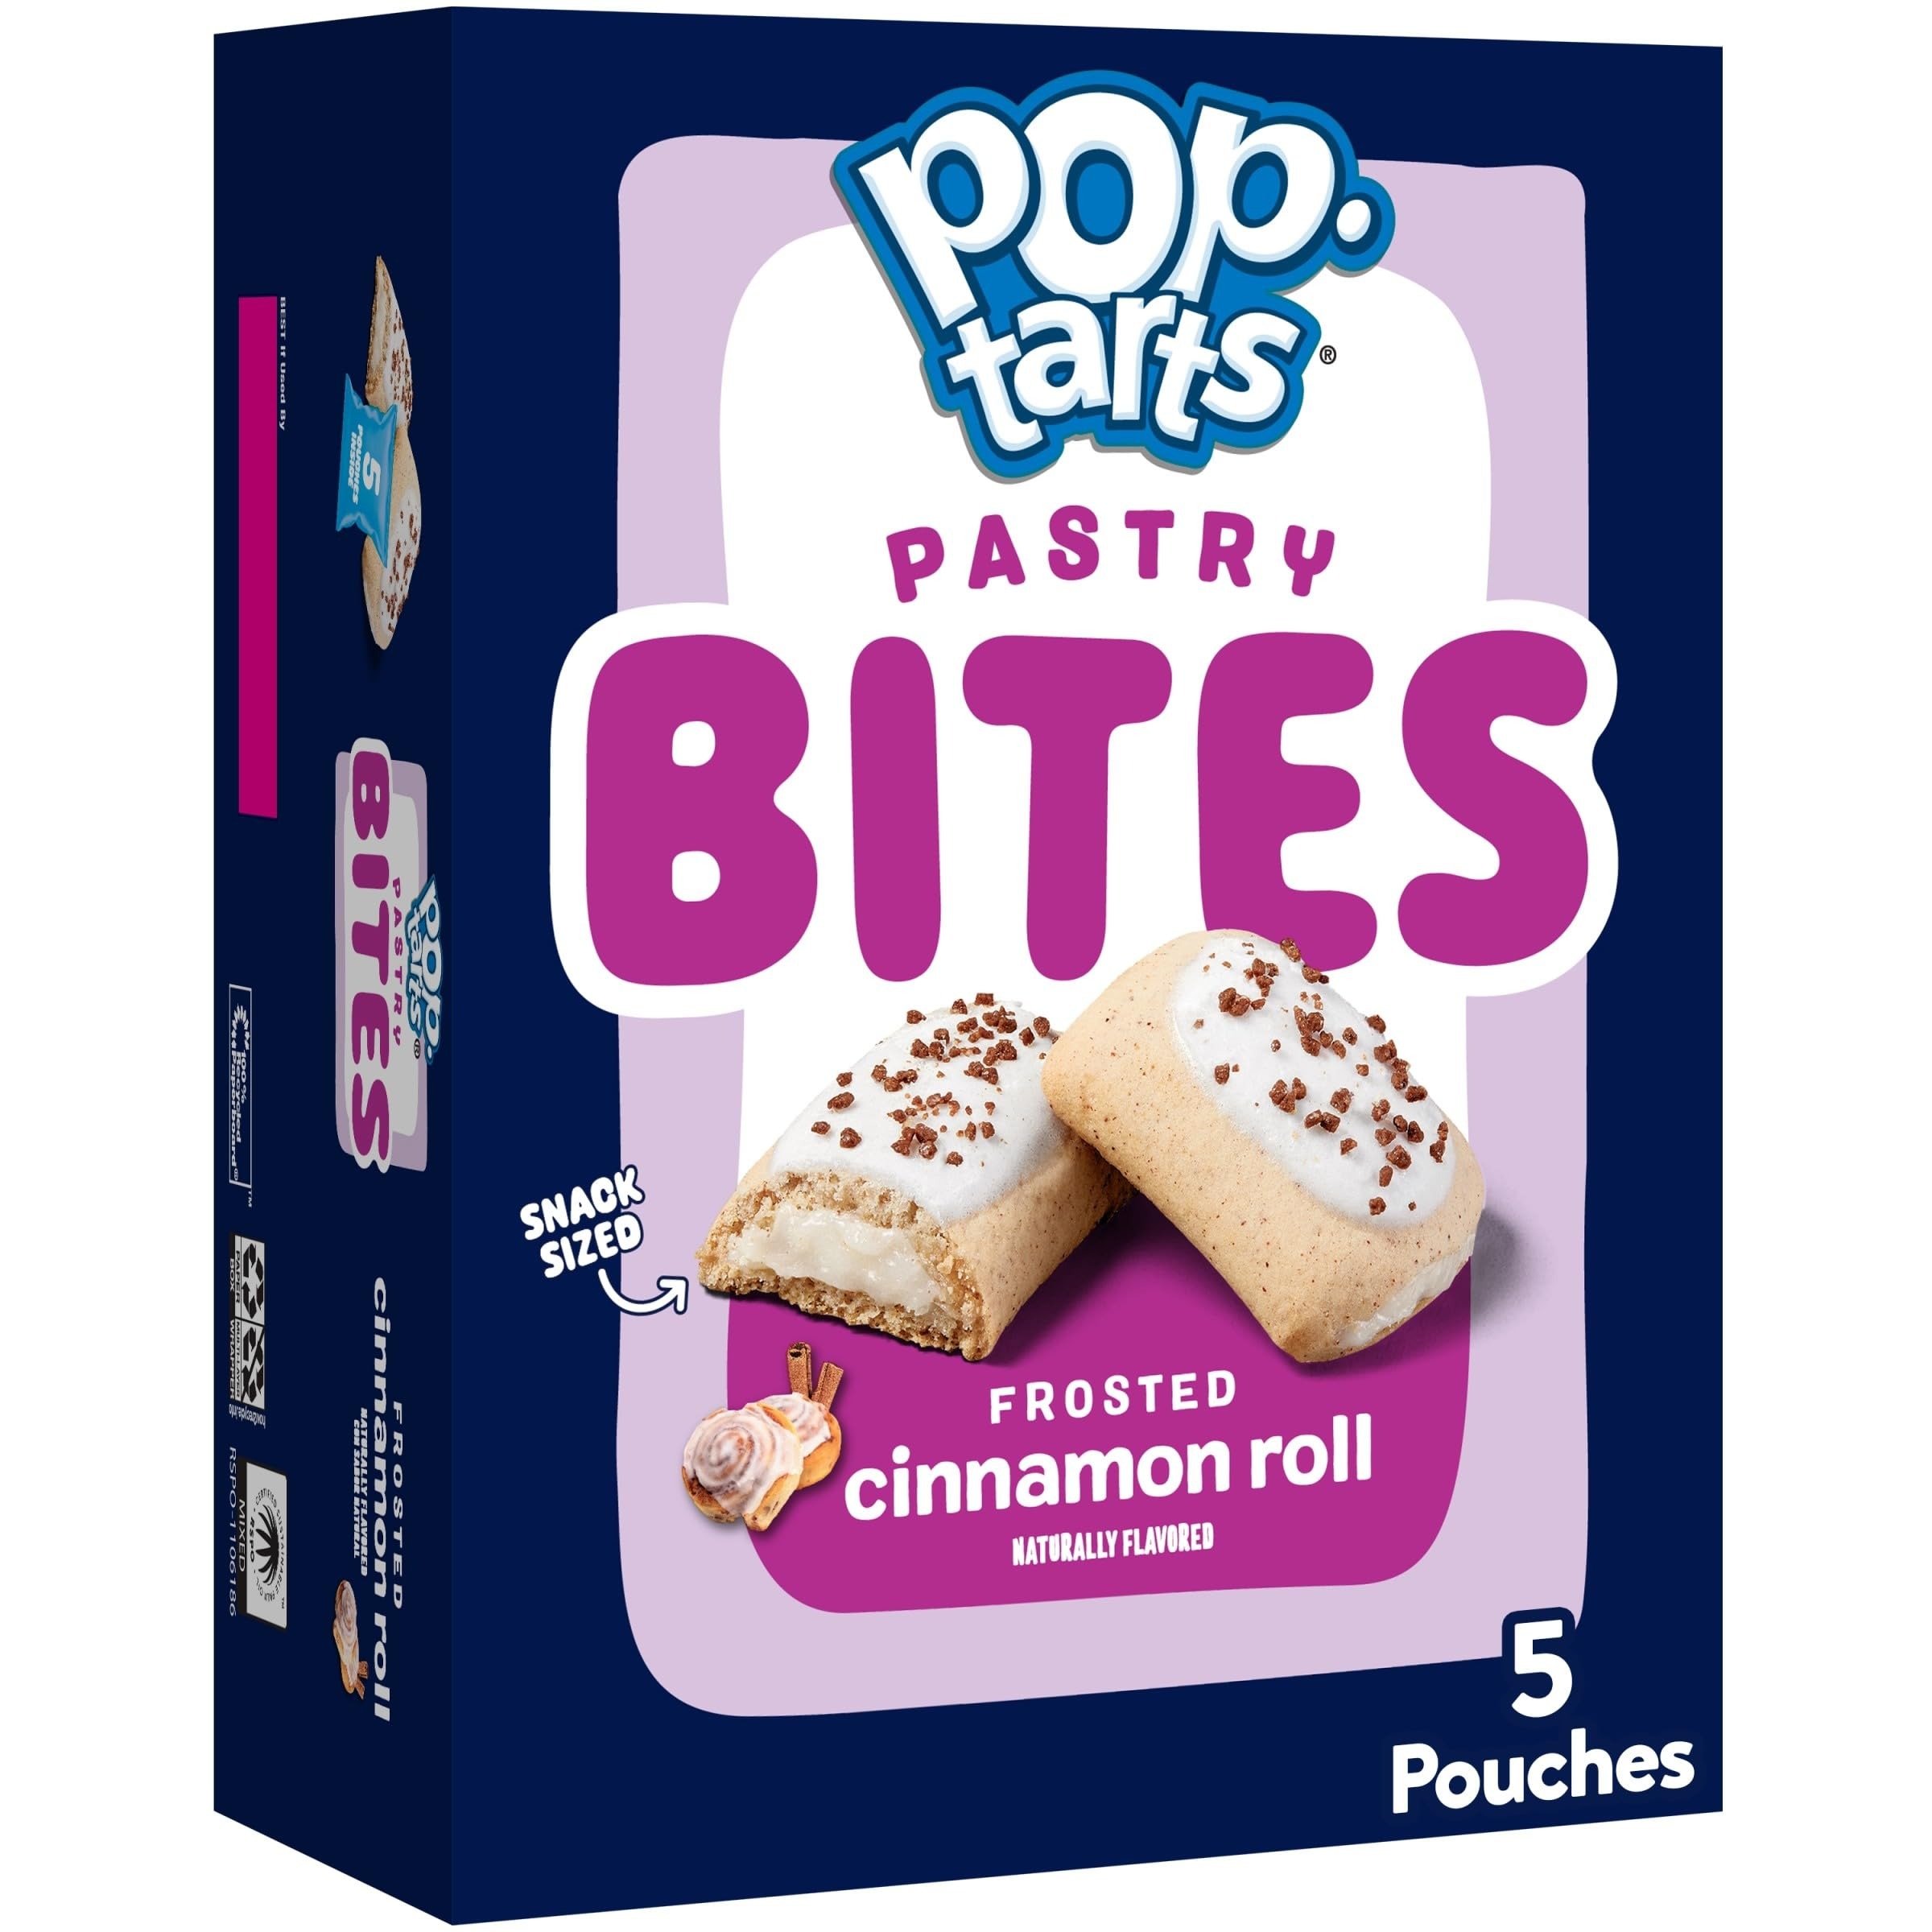
Item Name: Pop-Tarts Baked Pastry Bites, Kids Snacks, School Lunch, Frosted Cinnamon Roll, 7oz Box (5 Pouches)
Bullet Point 1: These pastry bites are packed with the delicious flavor of cinnamon roll filling topped with sweet frosting and crunchy sprinkles
Bullet Point 2: Soft and fluffy baked pastry bites with crazy good filling; Great for an afternoon treat and snacking on-the-go
Bullet Point 3: Delicious treat for kids and adults; Kosher Dairy; Contains wheat and soy ingredients
Bullet Point 4: A travel-ready food perfect for morning snacks, lunchboxes, and on-the-go moments; Enjoy from the pack or warm from microwave
Bullet Point 5: Includes 1, 7oz box containing 5, 1.4oz pouches of Pop-Tarts Bites; Packaged for freshness and great taste
Value: 7.0
Unit: Ounce

Price: 5.24